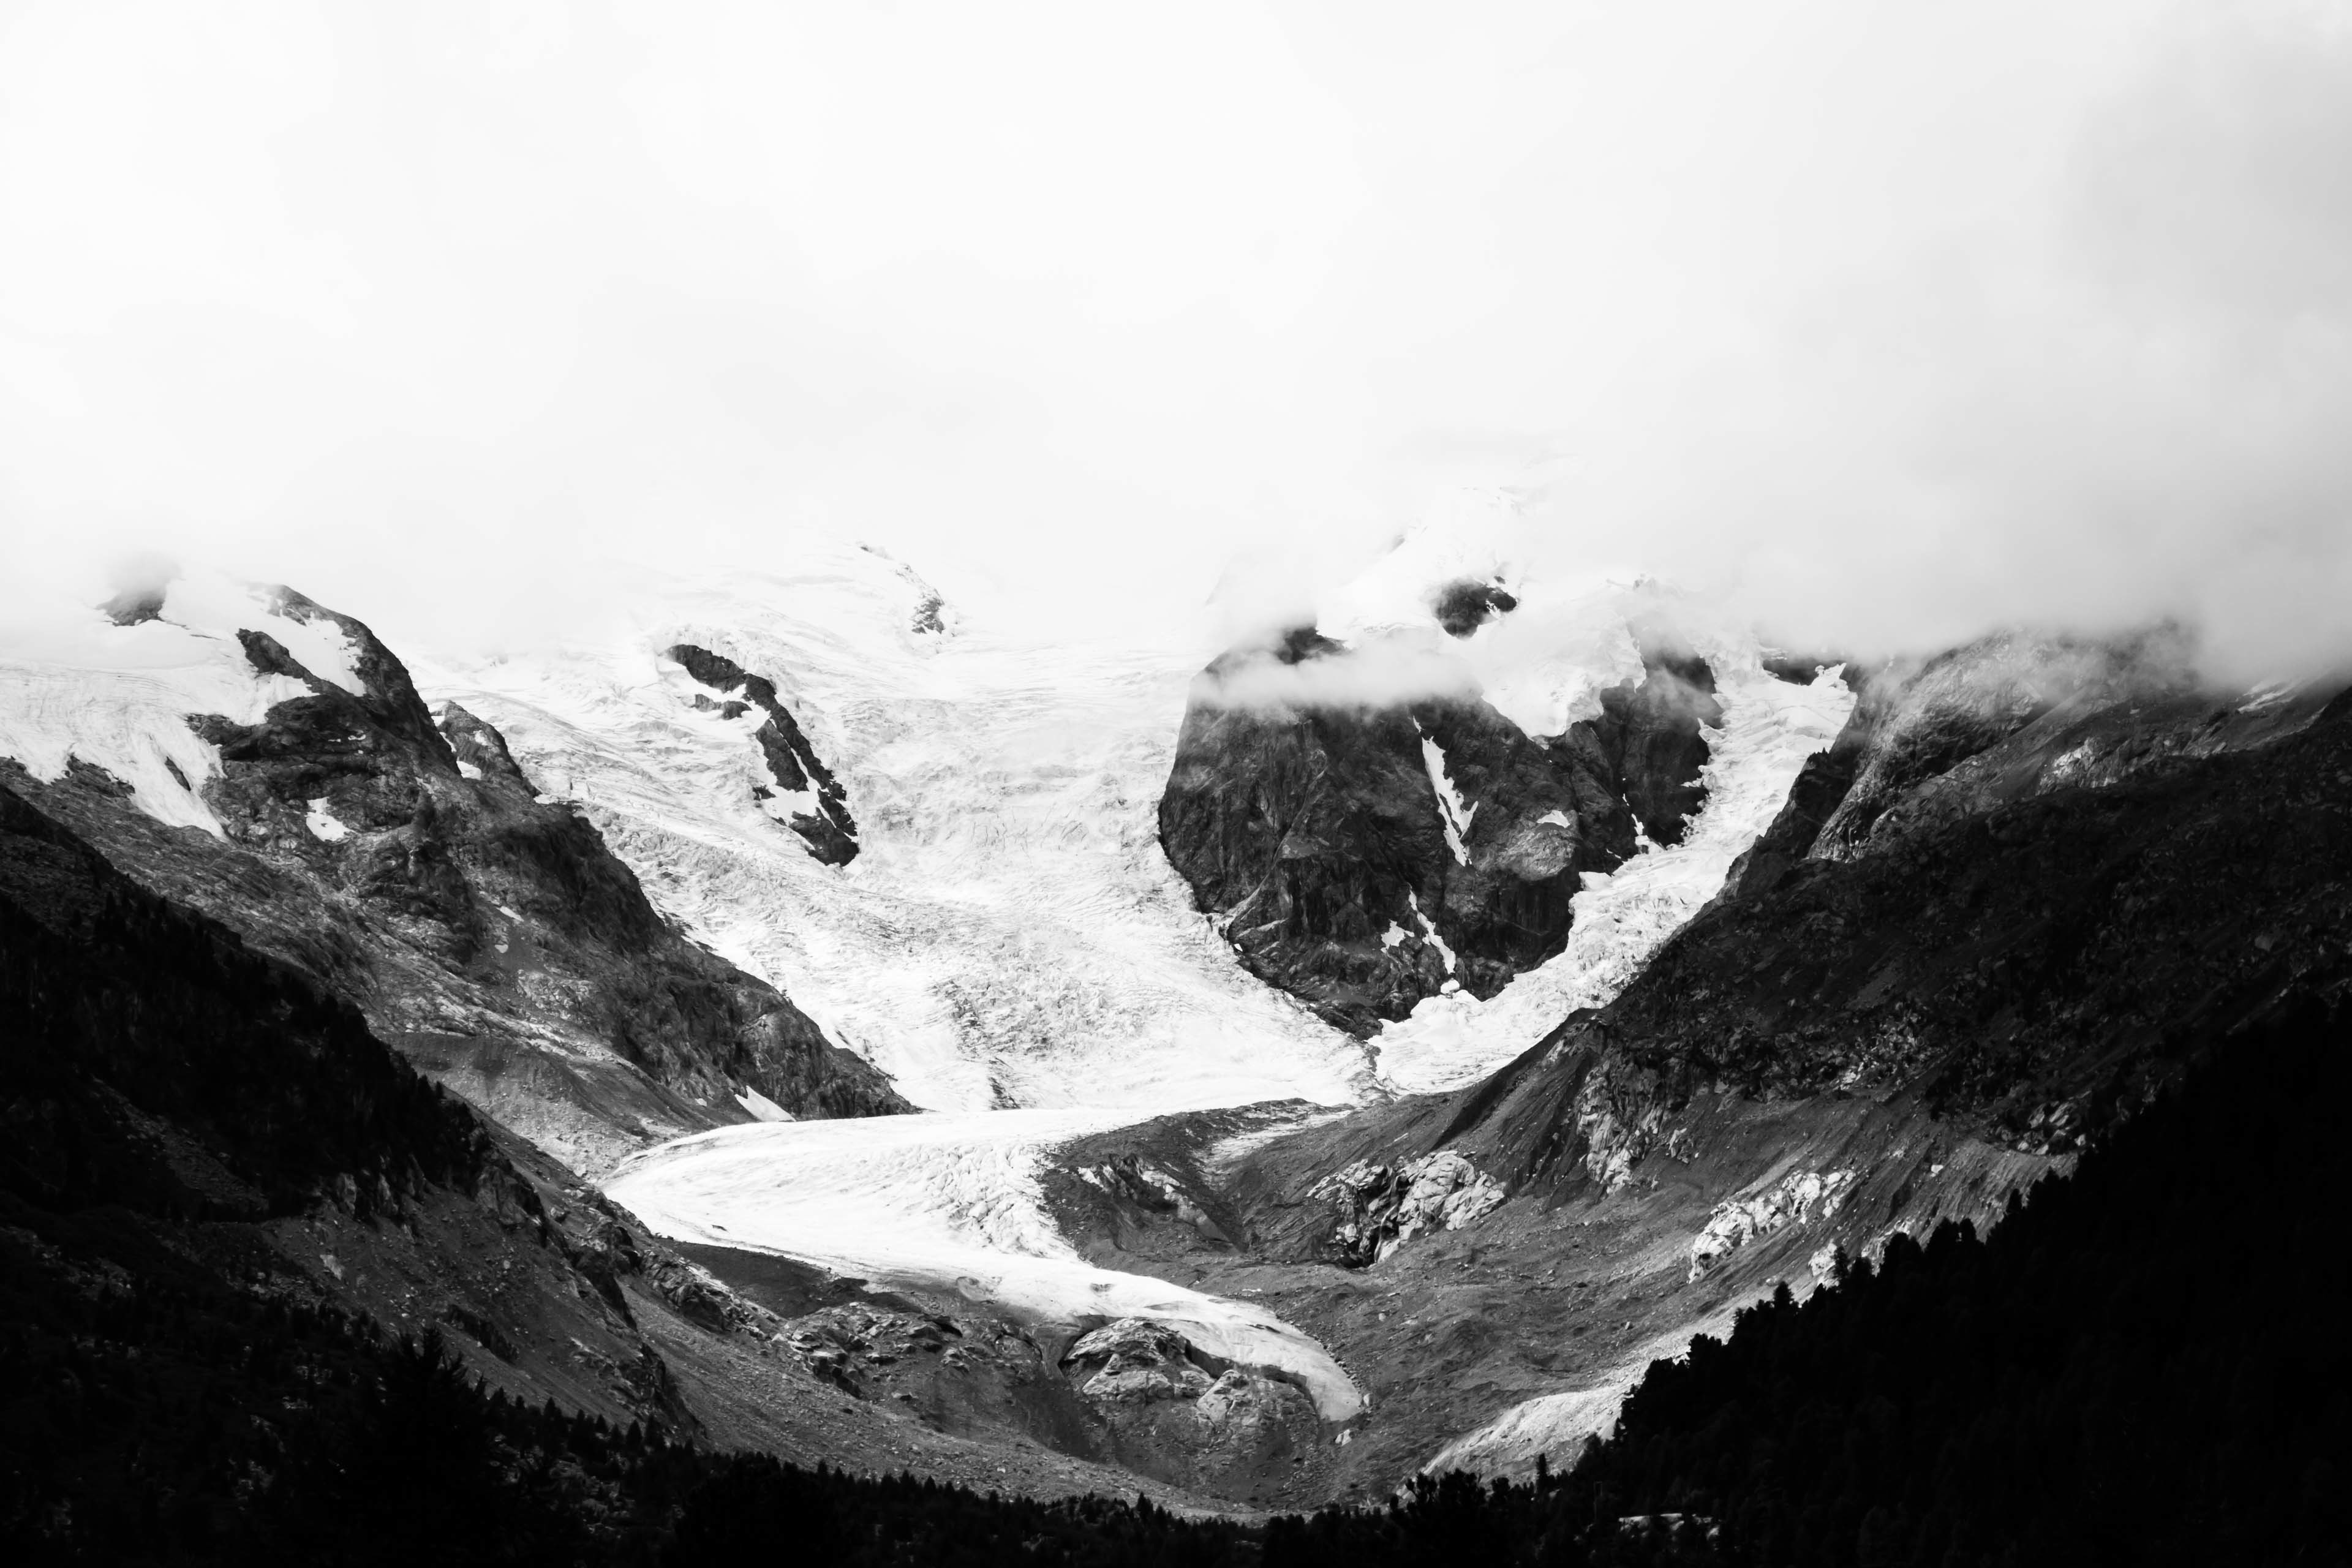
mountain, snow, black and white, white, photography, wave, mountain range, black, monochrome, monochrome photography, atmospheric phenomenon, geological phenomenon